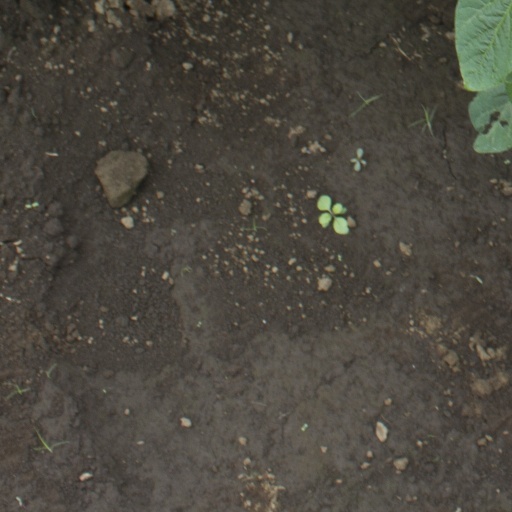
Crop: soybean